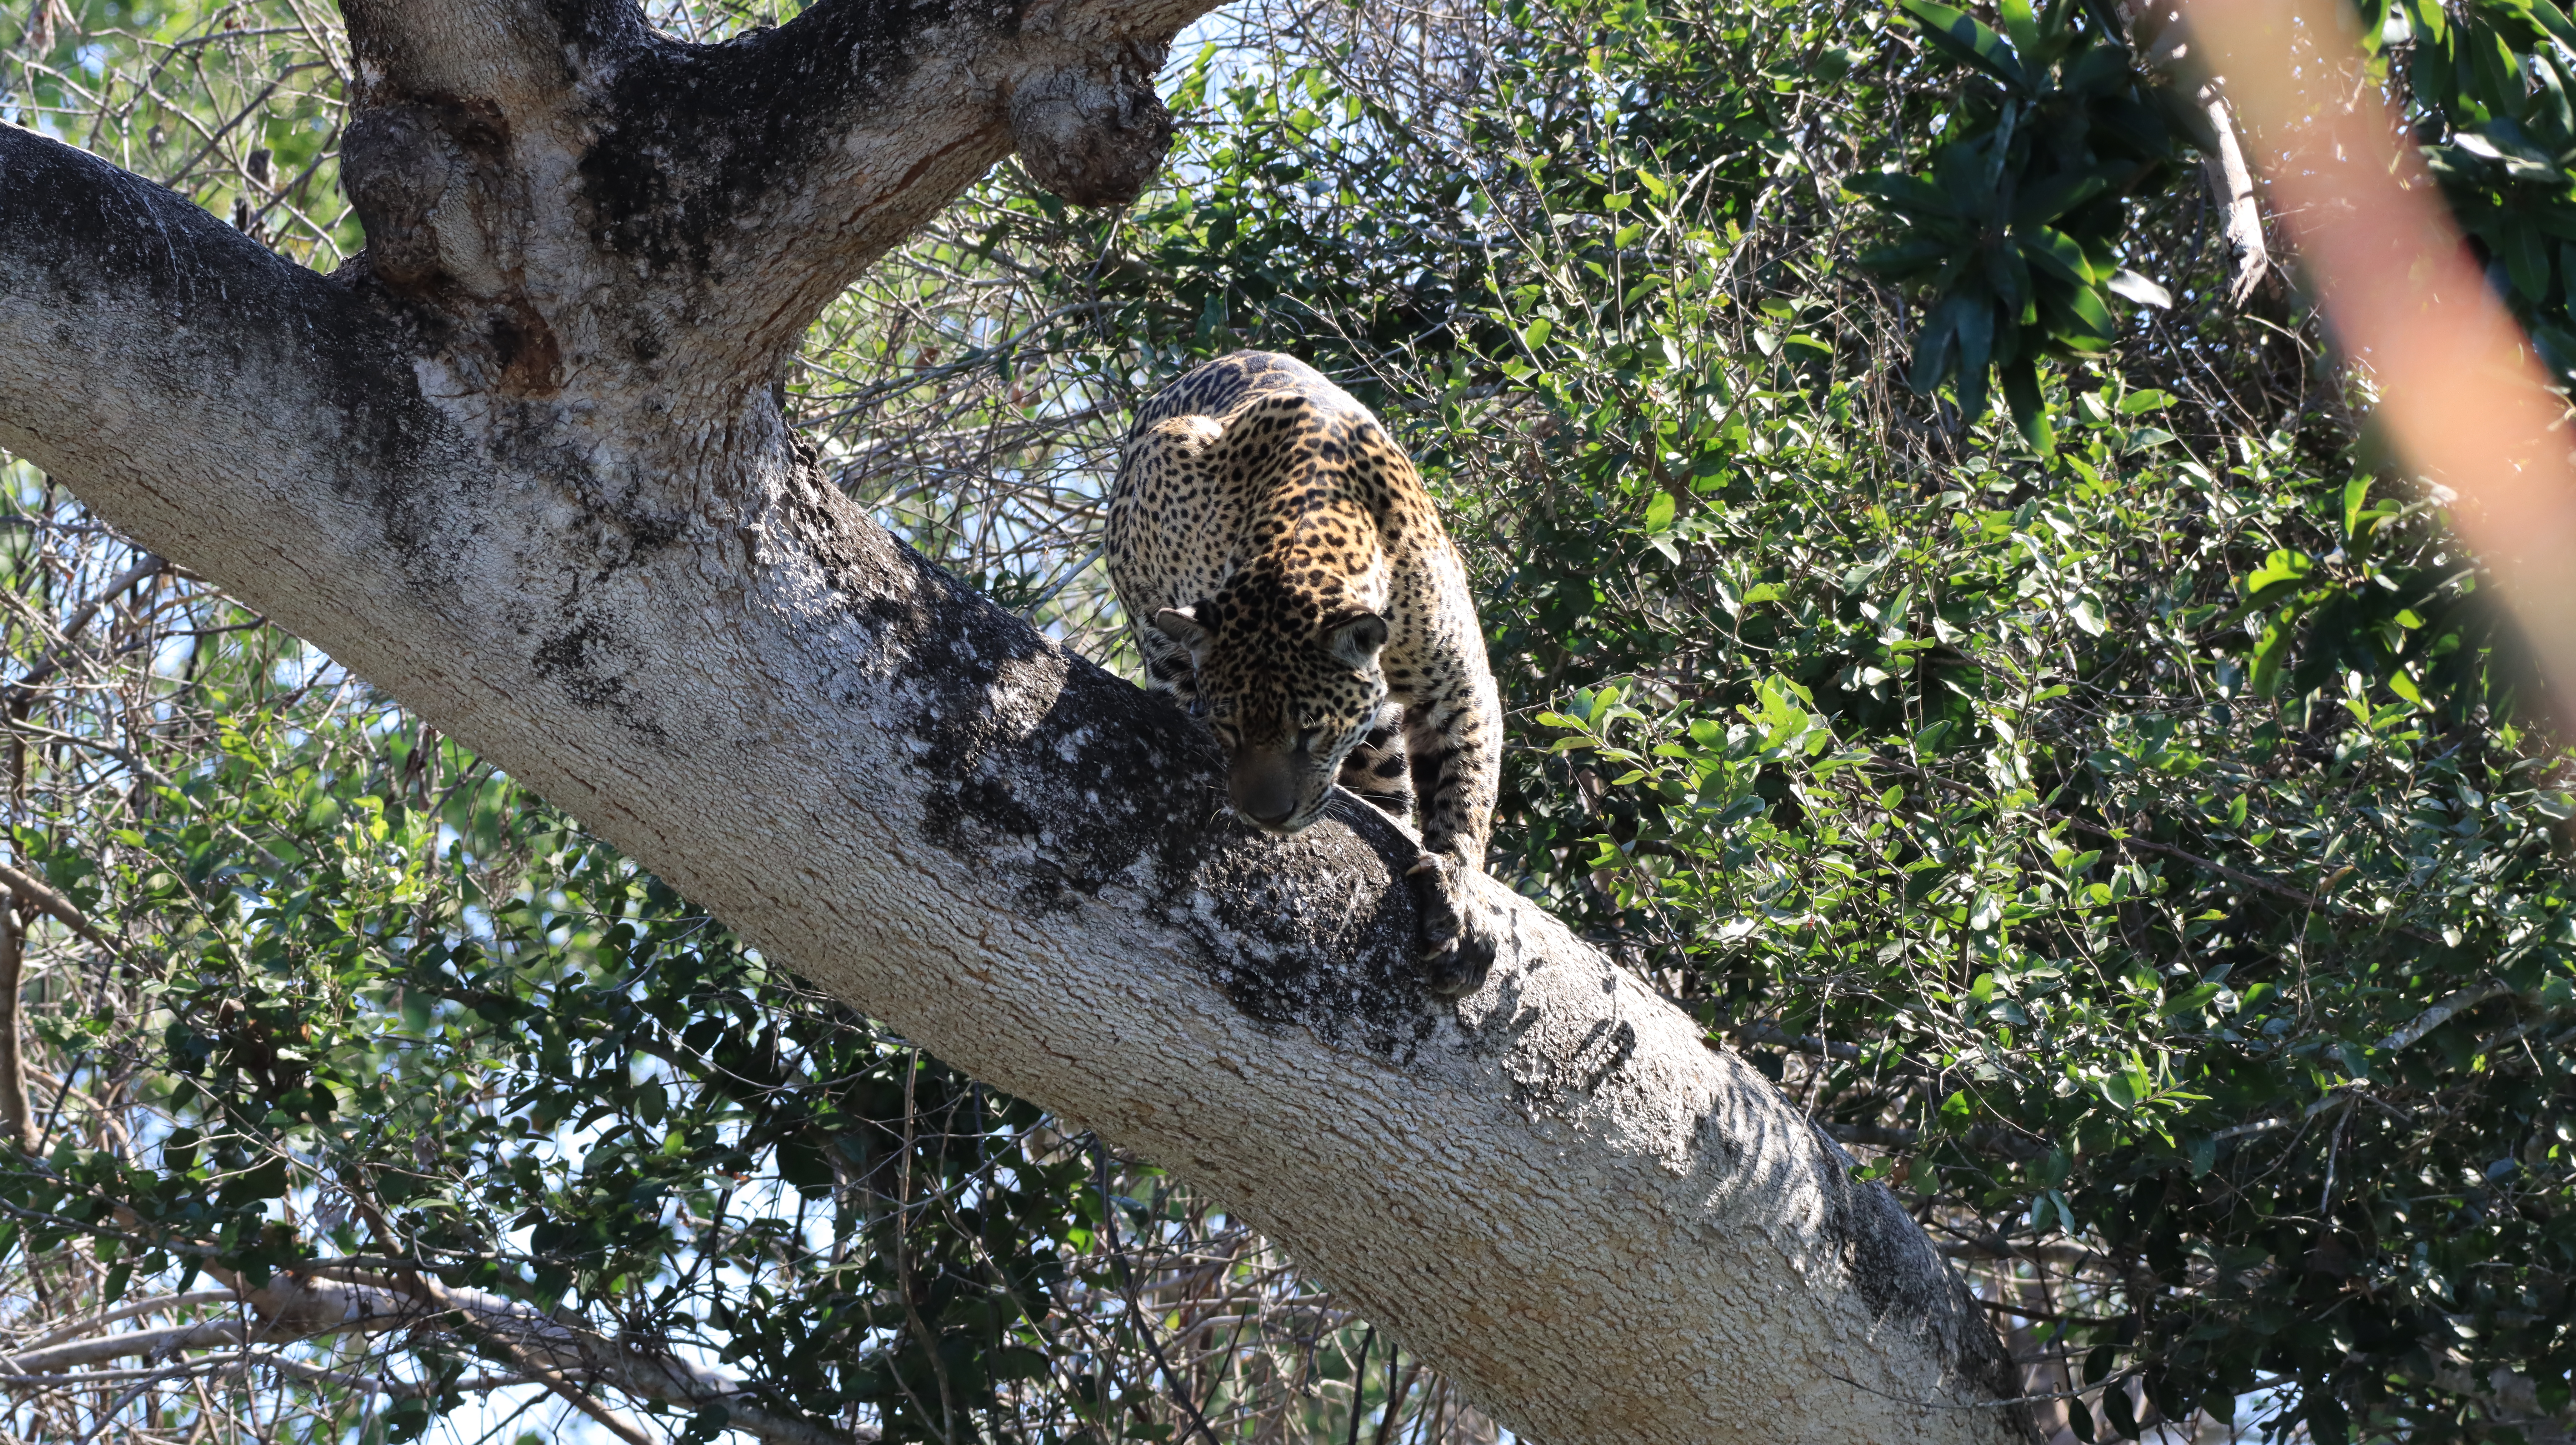
Jaguar: Medrosa